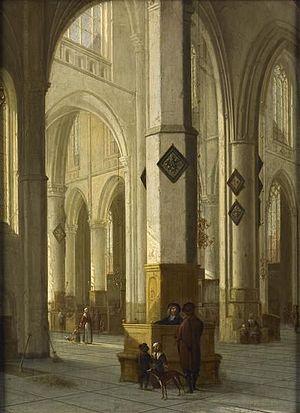
Intérieur d'église